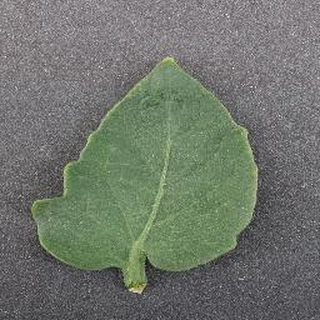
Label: healthy_tomato